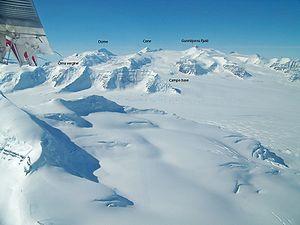
Le Gunnbjørn est la montagne la plus élevée du Groenland, située sur la côte Est de l'île. C'est un nunatak, un pic rocheux perçant la calotte glaciaire.